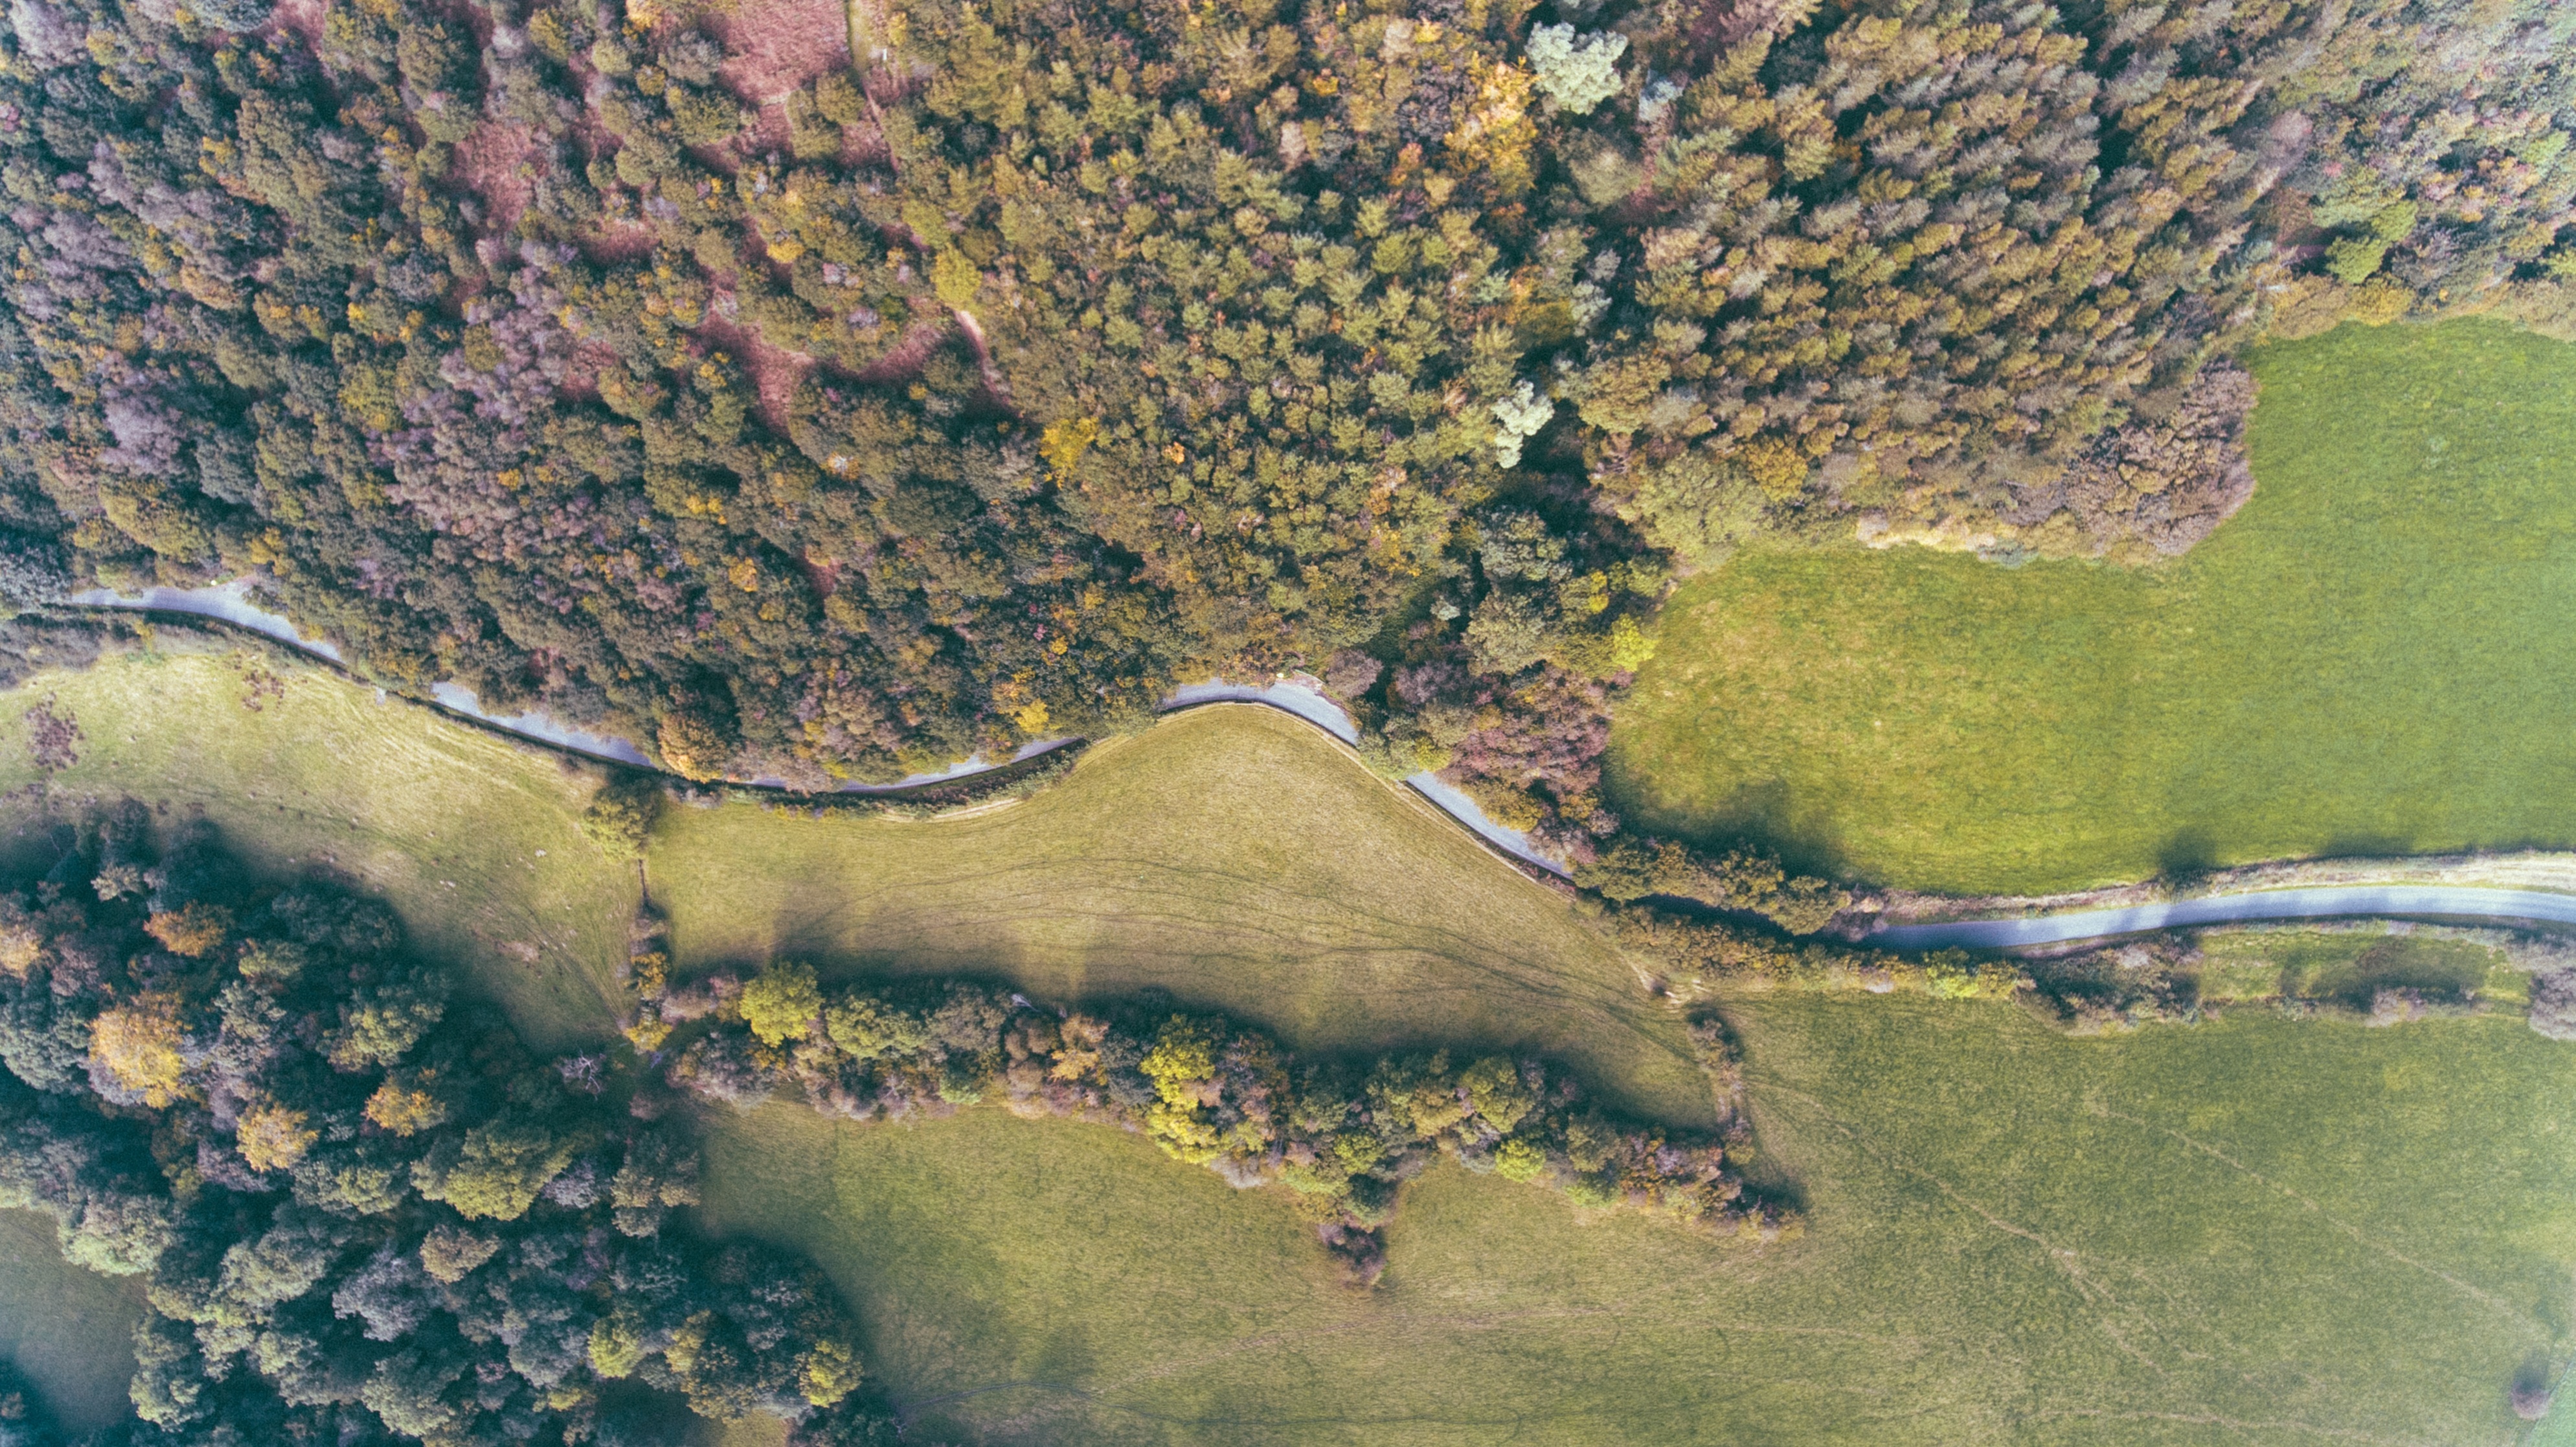
tree, forest, road, terrain, aerial view, plain, drone view, geology, plateau, aerial photography